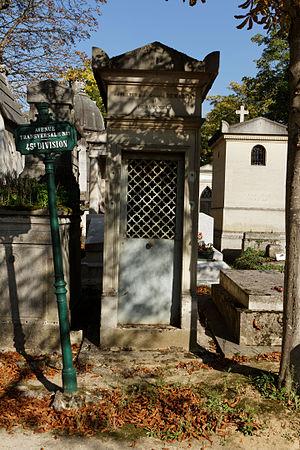
Marc Jean Demarçay, né le 11 août 1772 à Martaizé, mort le 21 mai 1839 à Paris, est un général français de la Révolution et de l’Empire et parlementaire français sous la Restauration.